Connor Hawke

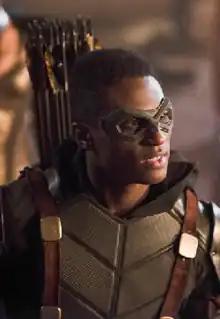
Joseph David-Jones as Earth-16 John Diggle, Jr./ Green Arrow in "Legends of Tomorrow"

Numerous characters based on Connor Hawke appear in media set in the Arrowverse.